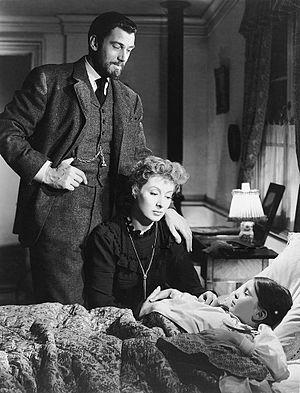
Madame Curie est un film américain réalisé par Mervyn LeRoy, sorti en 1943.